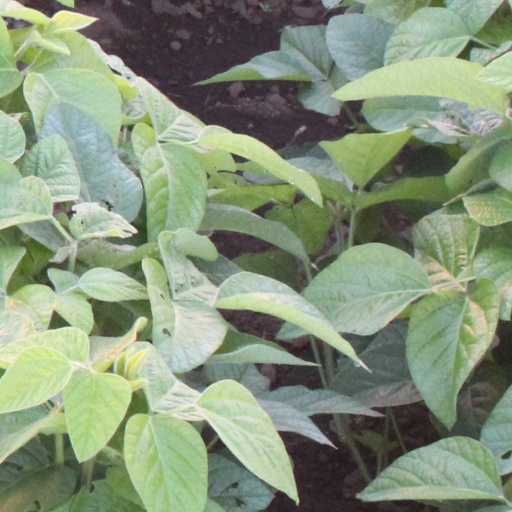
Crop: soybean